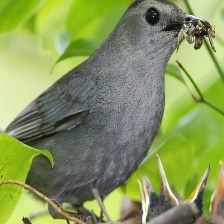
Species: SPOTTED CATBIRD
Scientific name: AILUROEDUS MACULOSUS